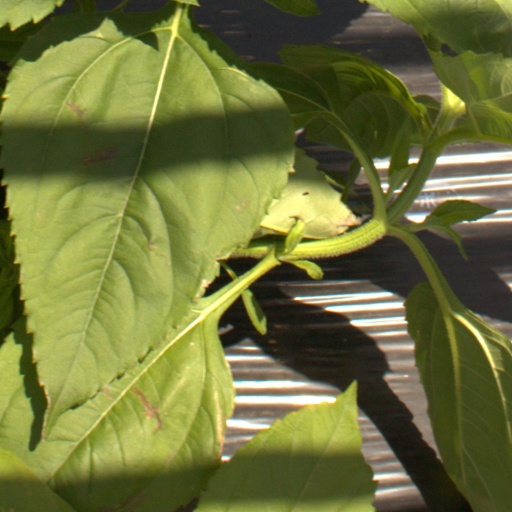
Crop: Jerusalem artichoke